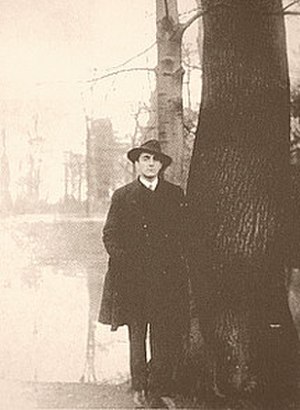
Otto Rahn
Otto Wilhelm Rahn var en tysk middelalderforsker, ariosof og Obersturmführer i SS i årene inden anden verdenskrig.